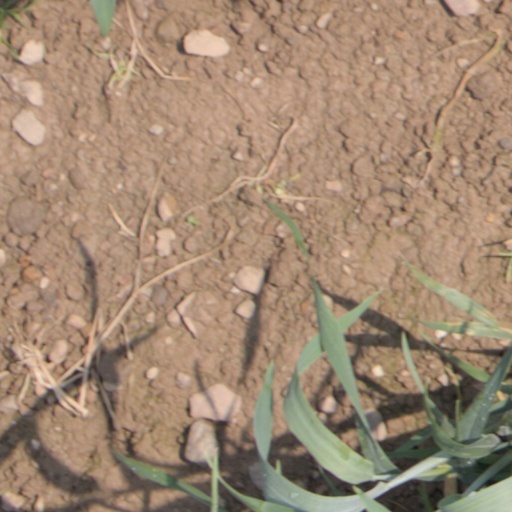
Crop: wheat